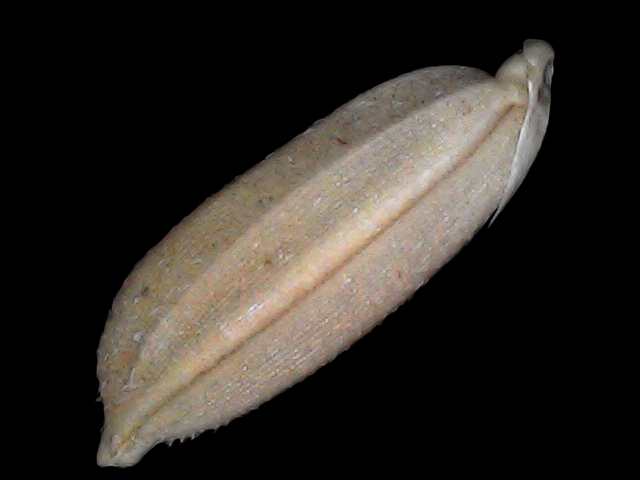
Rice variety: Br22